Haze (2010 film)

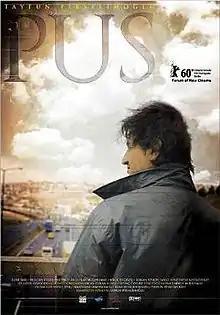
Theatrical Poster

Haze is a 2010 Turkish drama film, directed by Tayfun Pirselimoğlu, starring Ruhi Sarı as a withdrawn young man who gets caught up with a shadowy criminal plot. The film, which went on nationwide general release across Turkey on , premiered at the 60th Berlin International Film Festival (February 11–21, 2010).